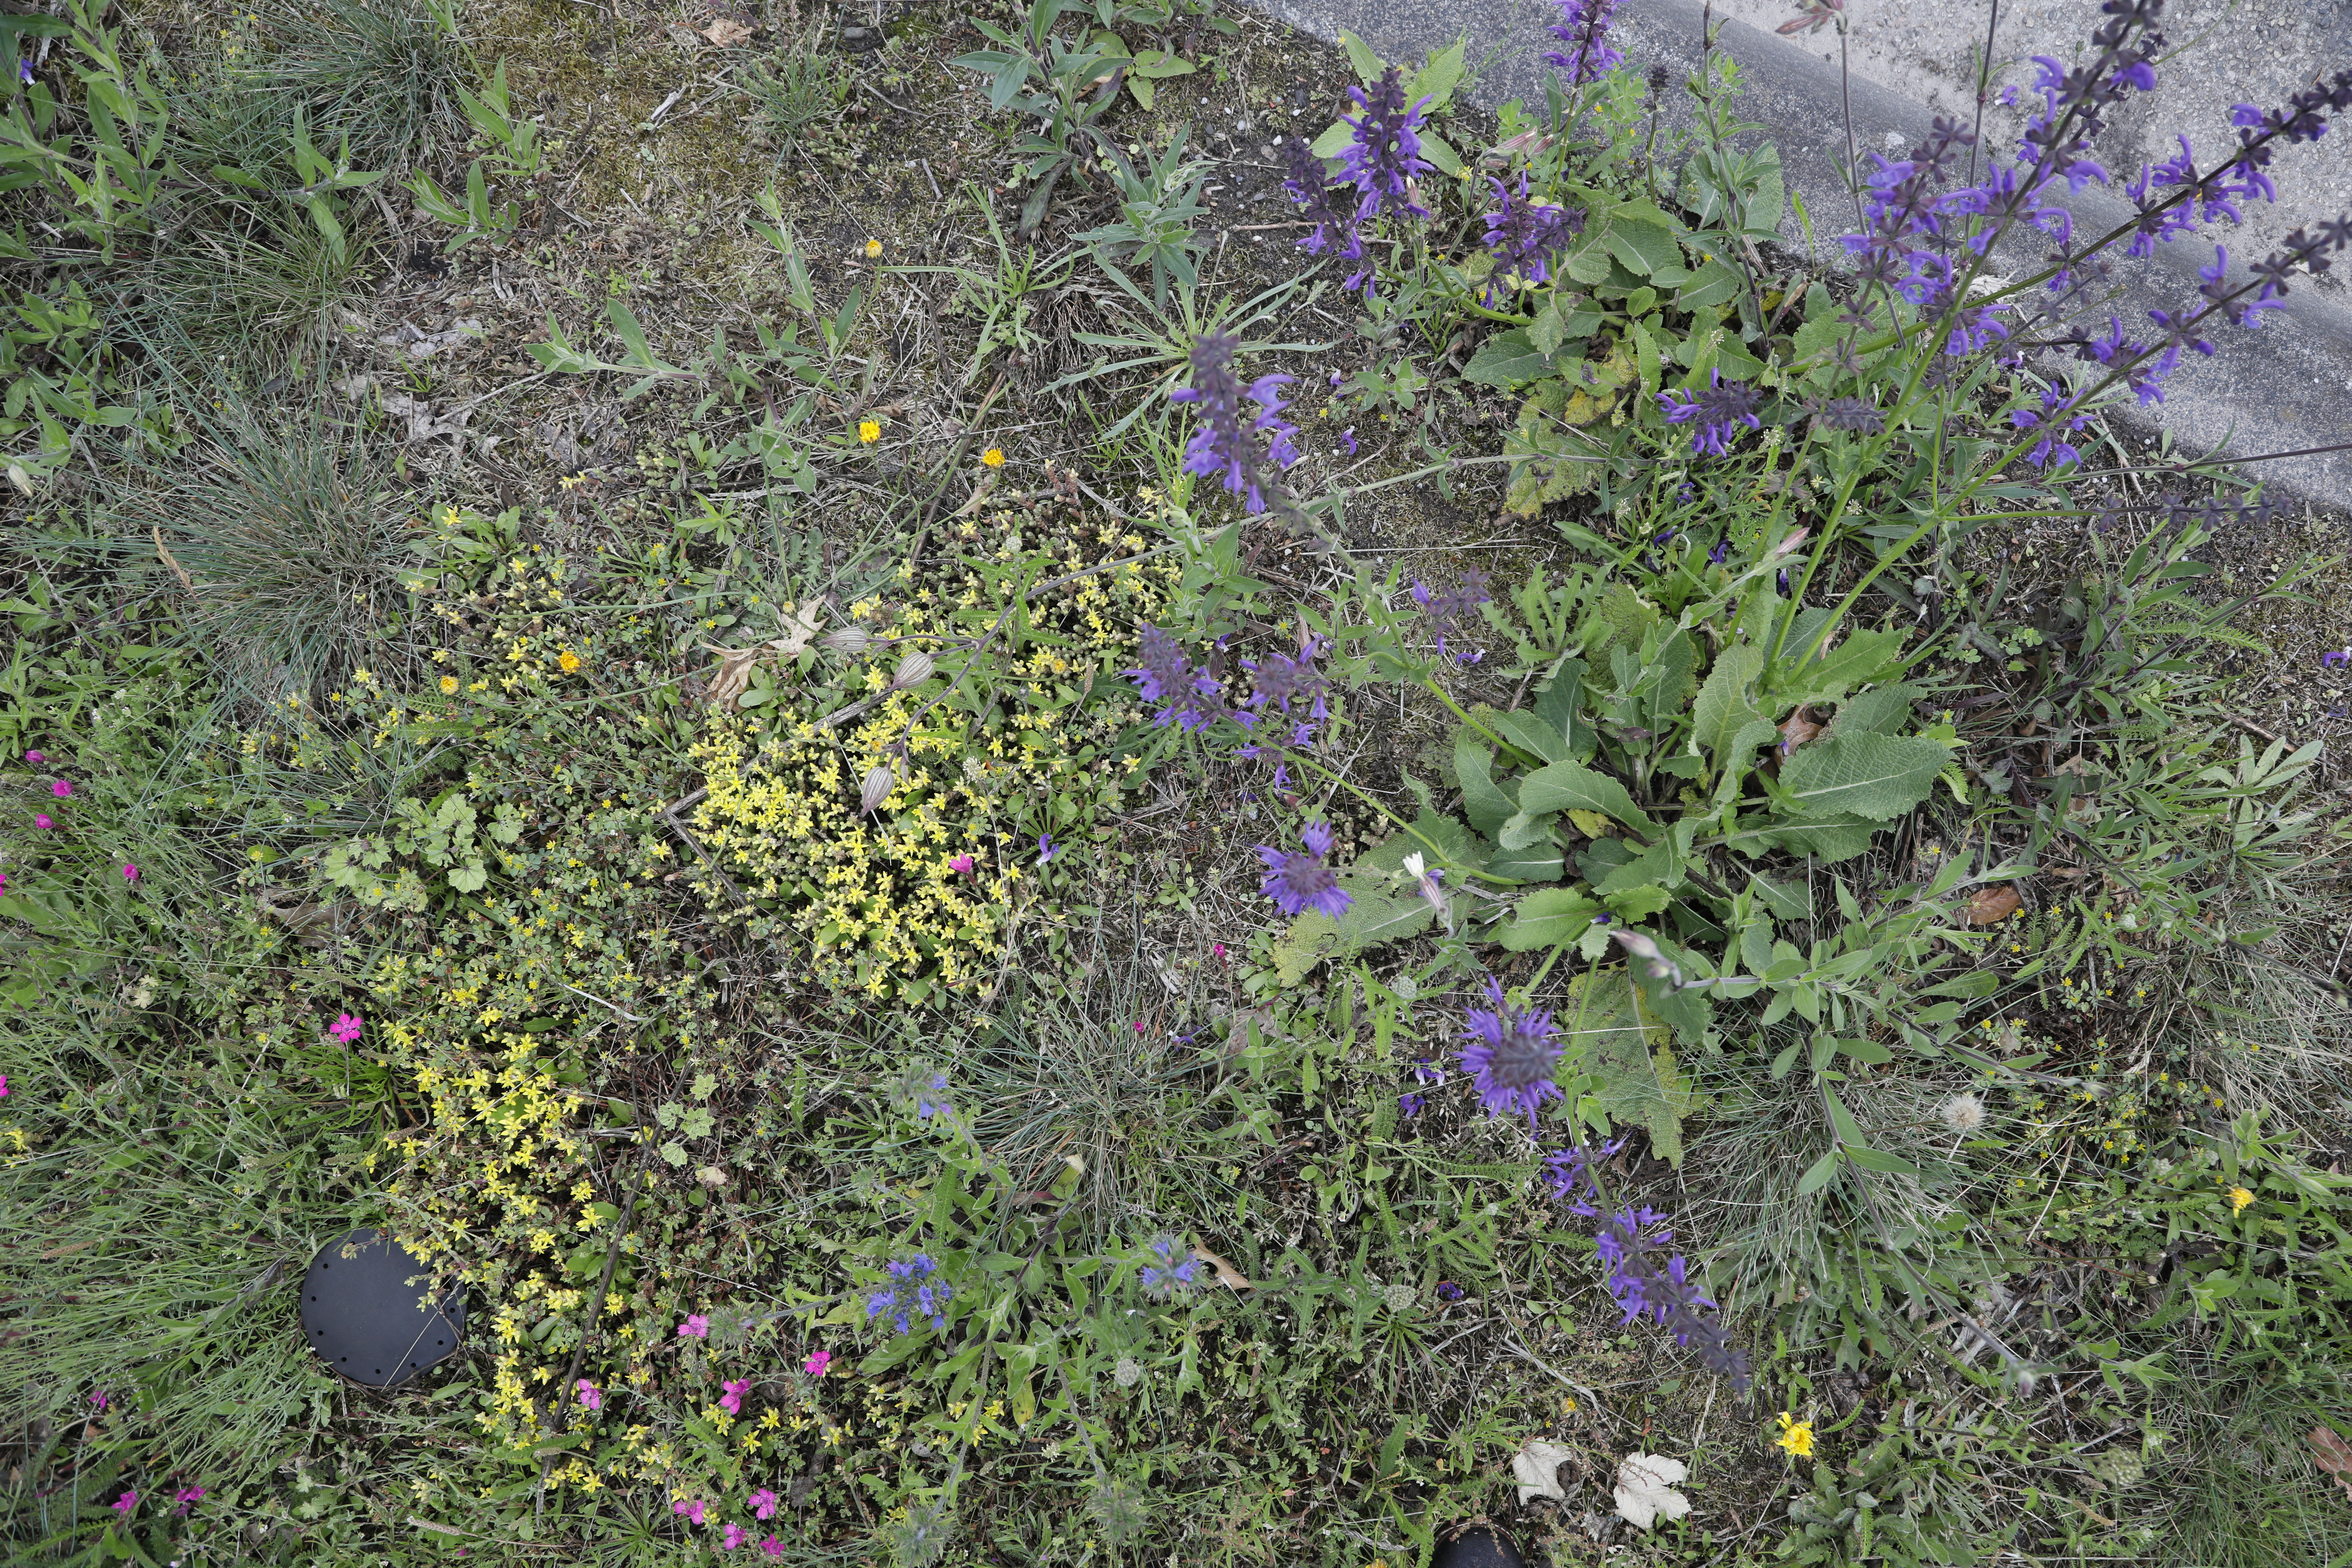
Plant species: Salvia pratensis, Dianthus deltoides, Echium vulgare, Plantago lanceolata